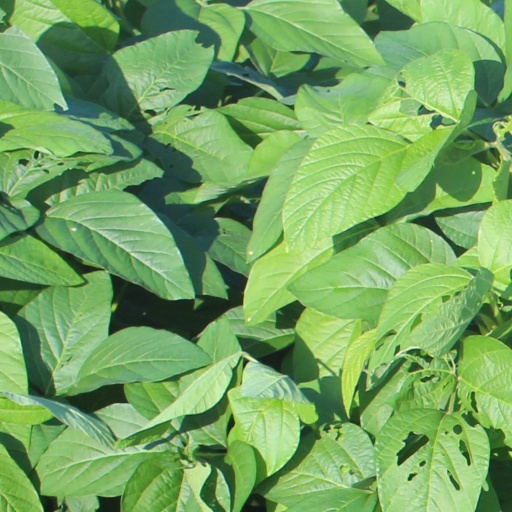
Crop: soybean